Portugees-Israëlitisch Kerkgenootschap

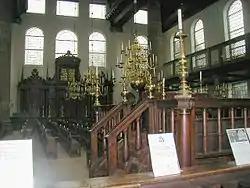
Interior of the Amsterdam Esnoga

The PIK was founded in 1814 under the reign of Willem I, although the first steps towards a central organization of Jewish communities in the Netherlands were already taken in 1808, under command of the Napoleonic king, Louis Bonaparte. Both the Ashkenazi as well as the Sephardic communities were included. This lasted until 1871, when the PIK (founded in 1870 by dissatisfied Sephardic Jews after arguments about where the central organization which represented all Jews in the Netherlands was to be settled and after the wish to remove itself from their Ashkenazi co-religionists) removed itself from the Ashkenazi community and became a fully independent segment within Dutch Judaism.